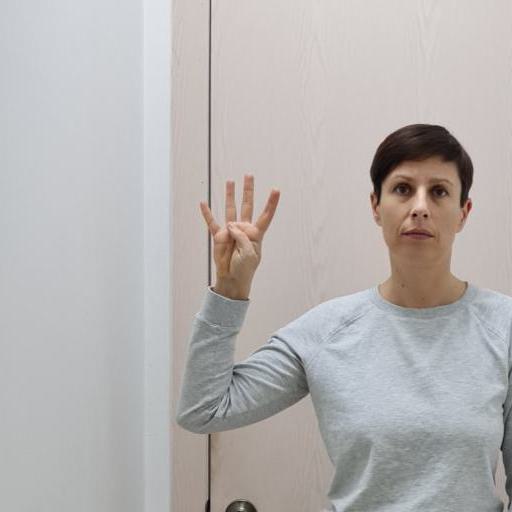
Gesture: four